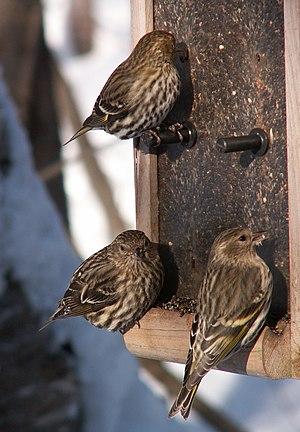
Tarins des pins se nourrissant de graines de chardon, Réserve nationale de faune du cap Tourmente, Québec, Canada.
La réserve nationale de faune du cap Tourmente est l'une des huit réserves nationales de faune du Canada présentes au Québec. Établie dans une région liée aux premiers temps de l'histoire de la Nouvelle-France, cette réserve est destinée à protéger les marais à Scirpe d'Amérique, une plante qui constitue l'alimentation de l'Oie des neiges lors de ses migrations annuelles.